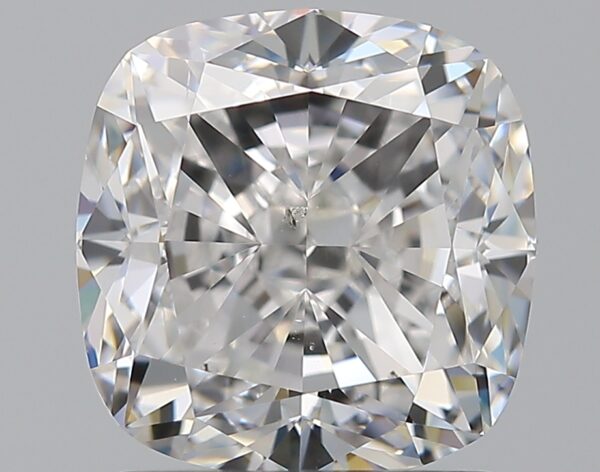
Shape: cushion
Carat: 2.01
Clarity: SI1
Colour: E
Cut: EX
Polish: EX
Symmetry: EX
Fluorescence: N
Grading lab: GIA
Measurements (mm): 7.1 x 6.93 x 4.69